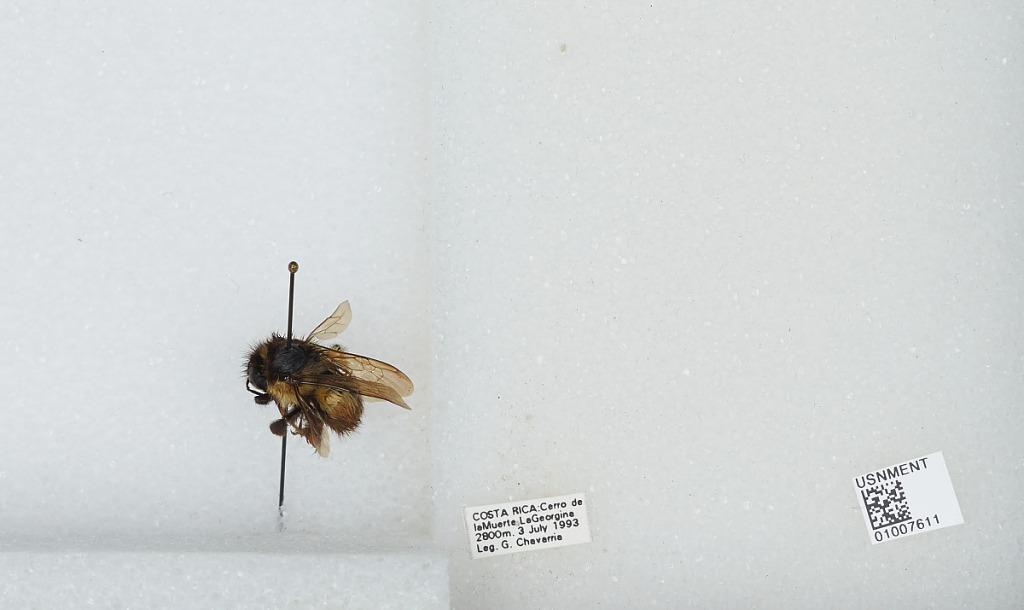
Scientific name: Bombus (Pyrobombus) ephippiatus (Say)
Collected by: G. Chavarria
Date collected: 1993-7-3
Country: Costa Rica
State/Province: San Jose
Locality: Cerro de la Muerte, La Georgina
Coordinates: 9.5583, -83.7239